Stanley Harbour

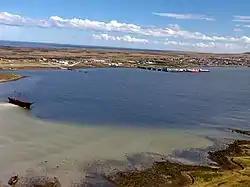
Stanley Harbour from the air, with the hulk of "Lady Elizabeth" in the left foreground

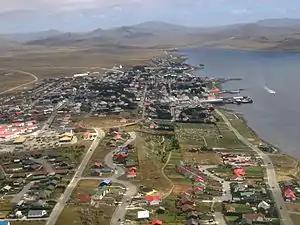
Stanley Harbour and the town, from the air

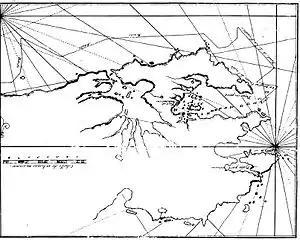
Early mapping of Stanley Harbour (Dom Pernety, 1769)

Stanley Harbour is a large inlet on the east coast of East Falkland island. A strait called "the Narrows" leads into Port William.